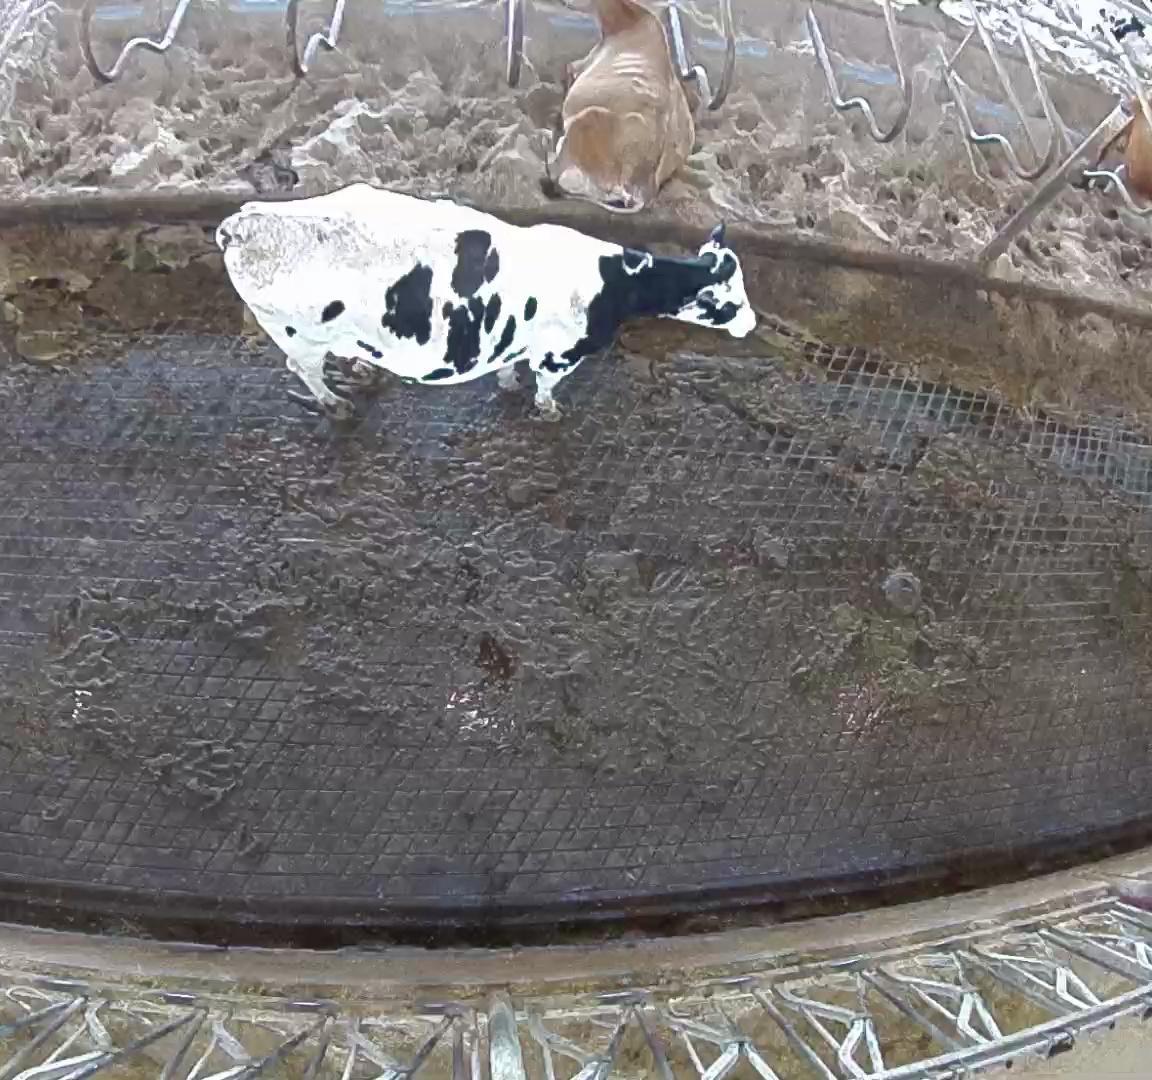
Number of cows: 3